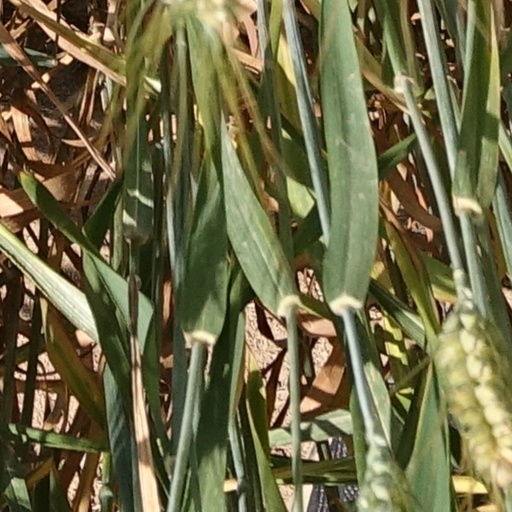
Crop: wheat